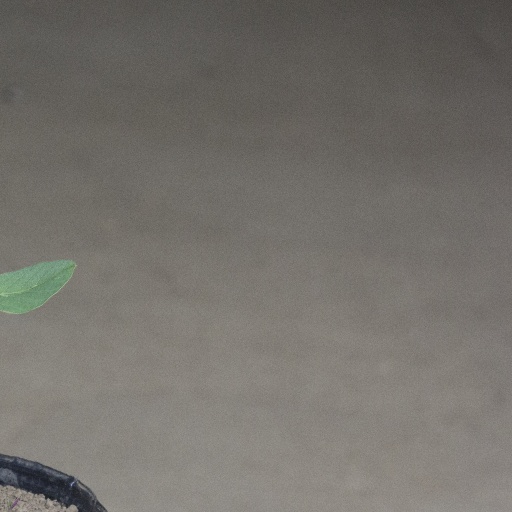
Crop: soybean